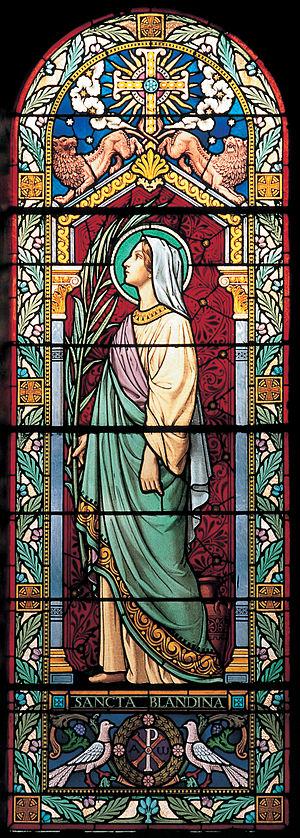
Sainte Blandine
Lucien Bégule, est un peintre-verrier et archéologue français. Formé par Jean-Baptiste Chatigny, Pierre Bossan et Pierre Miciol, cet entrepreneur a développé son activité de peinture sur verre à la fin du XIXᵉ siècle. Il crée notamment les « Ateliers de Choulans » spécialisés dans la réalisation de vitraux profanes et religieux. Il devient l'un des artistes majeurs de la région lyonnaise. Parmi les œuvres les plus marquantes, on peut citer les vitraux Saint Georges combattant le dragon et Louise Labbé respectivement primés lors des expositions universelles de Paris de 1889 et 1900.